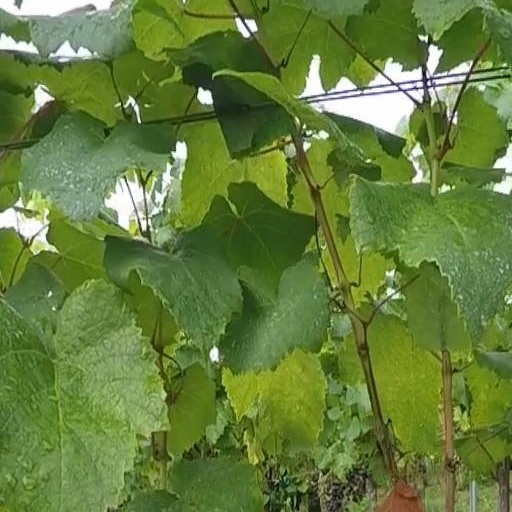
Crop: grape